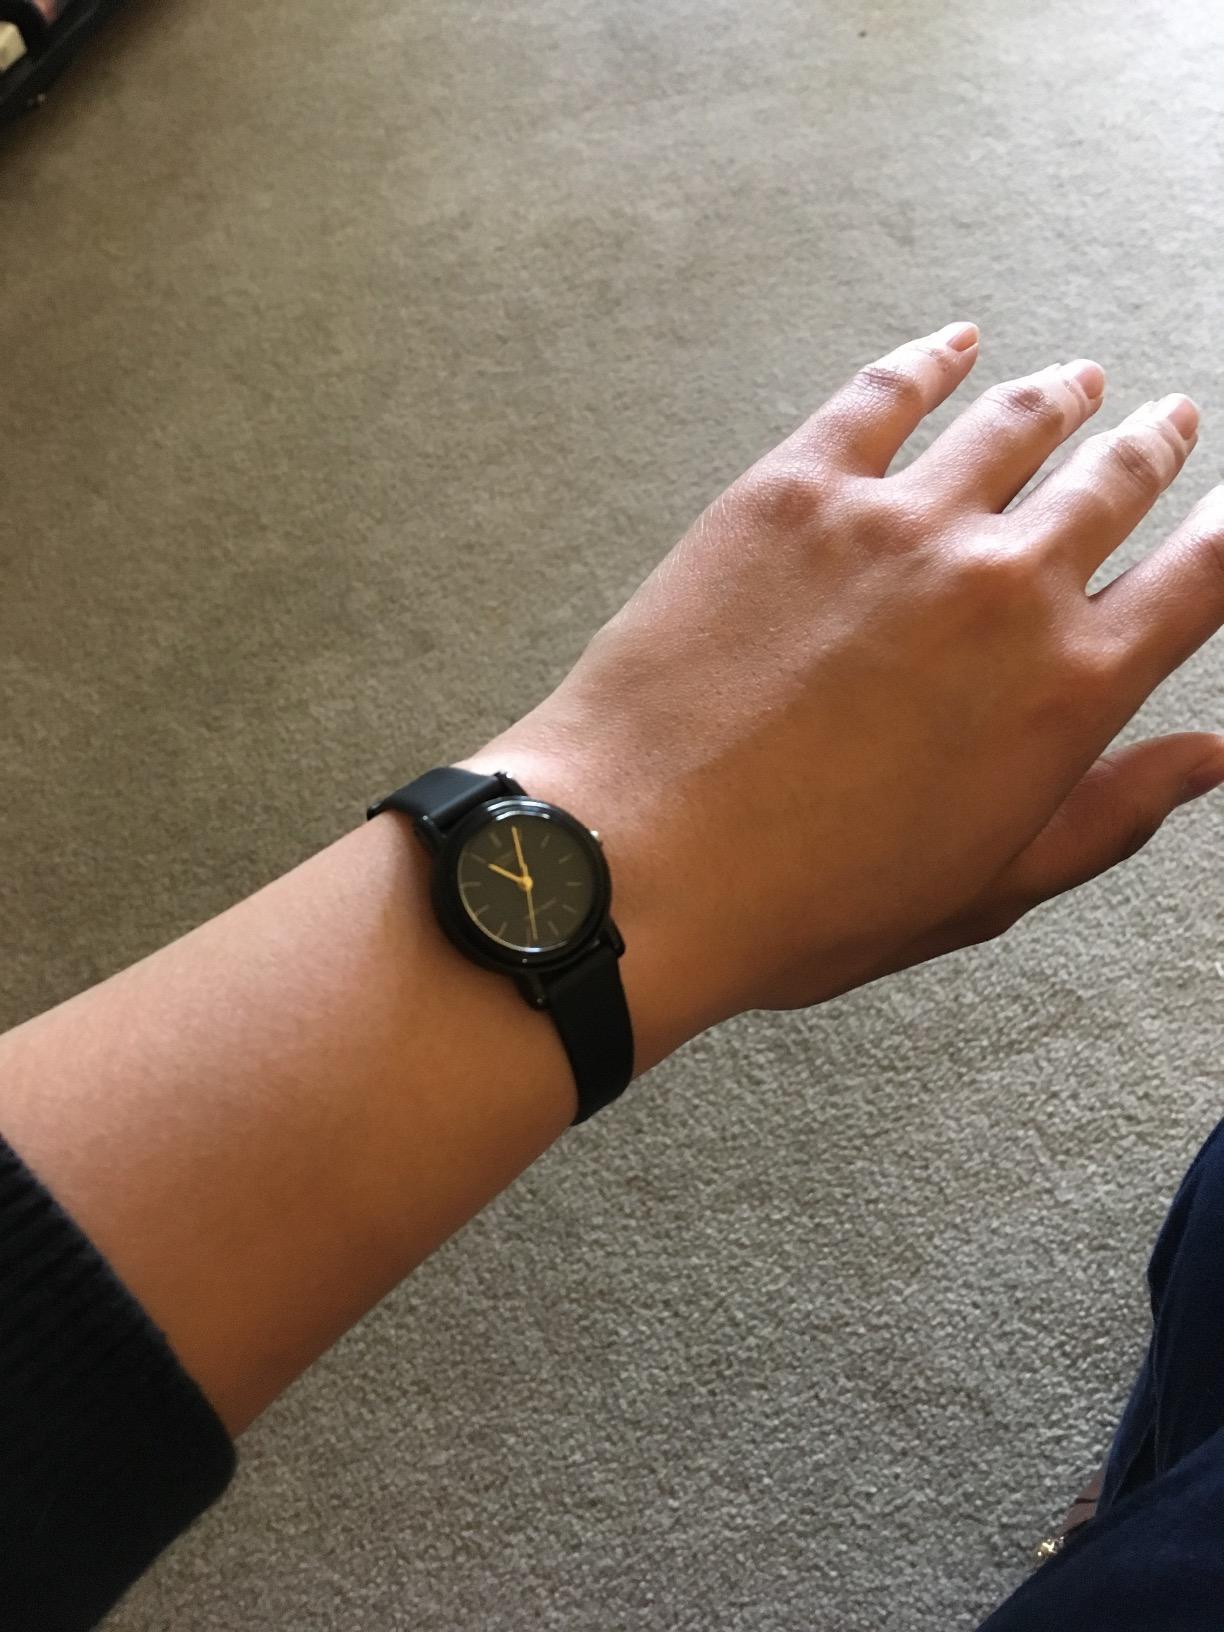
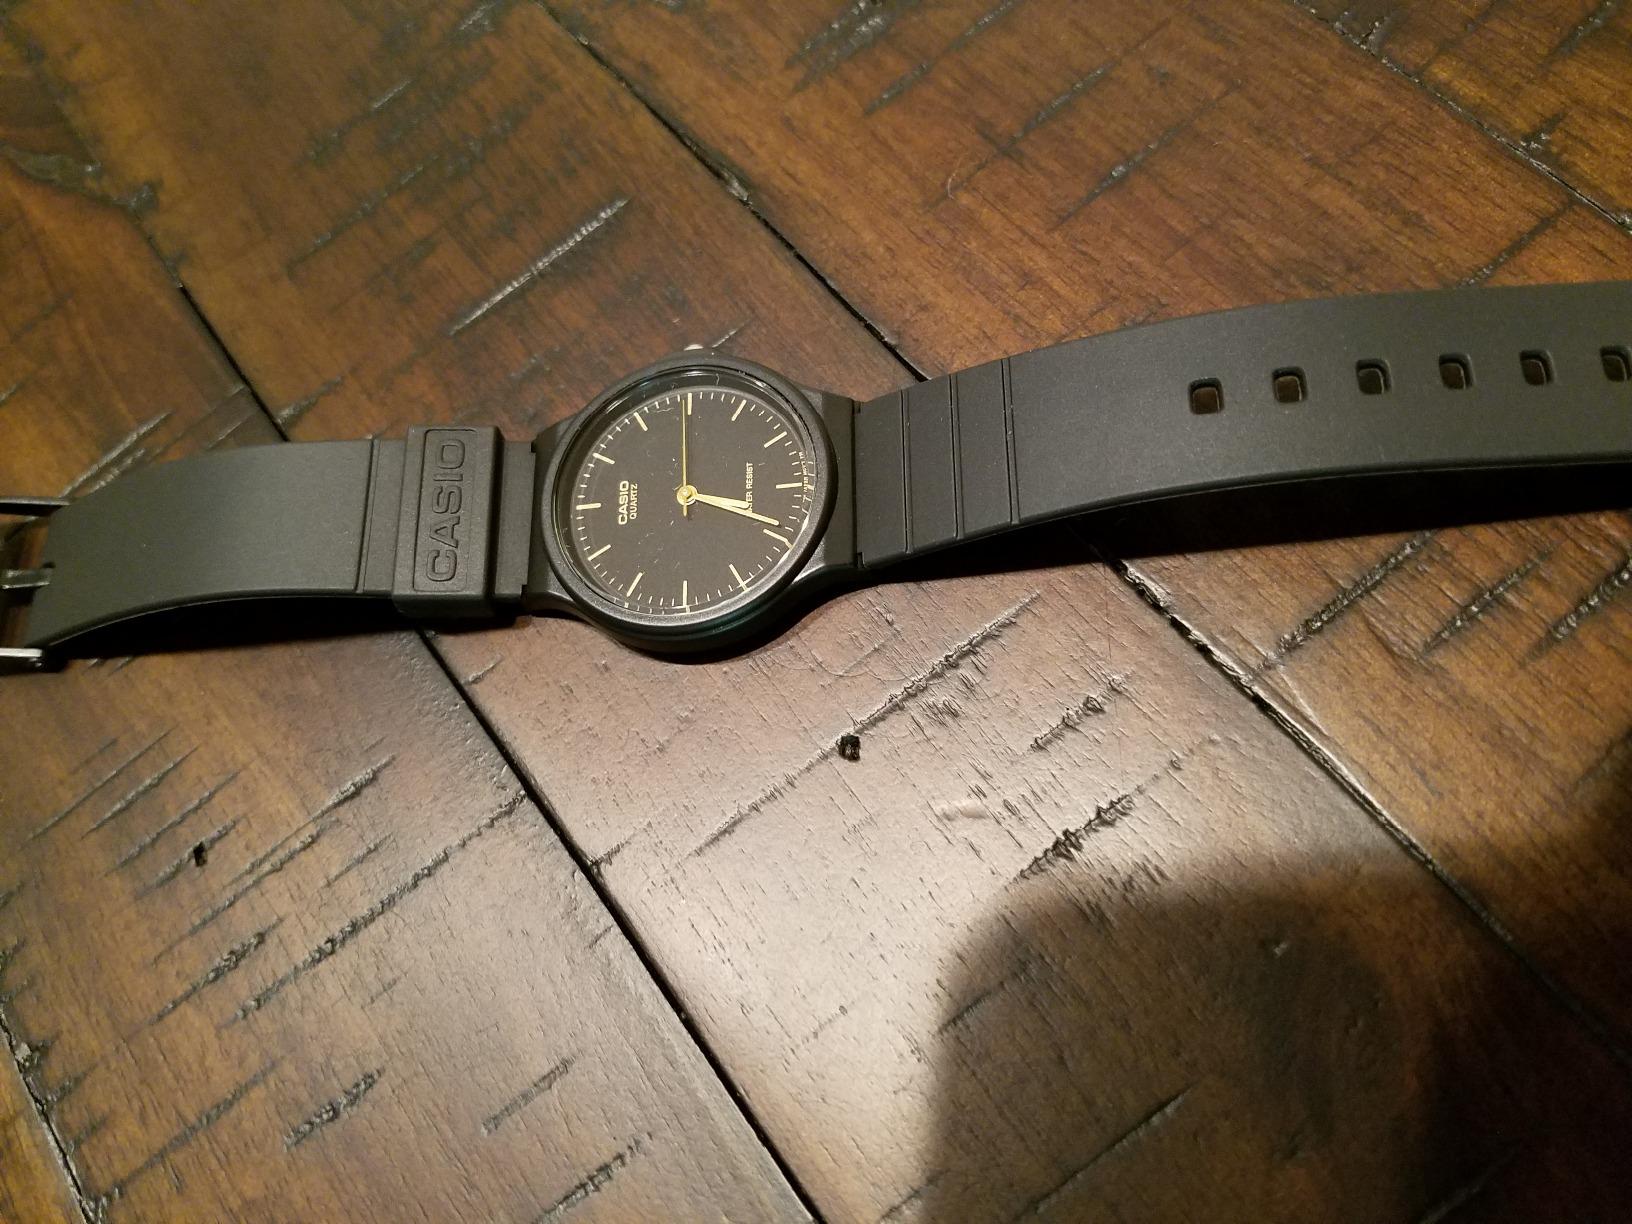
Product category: accessories_watch
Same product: no